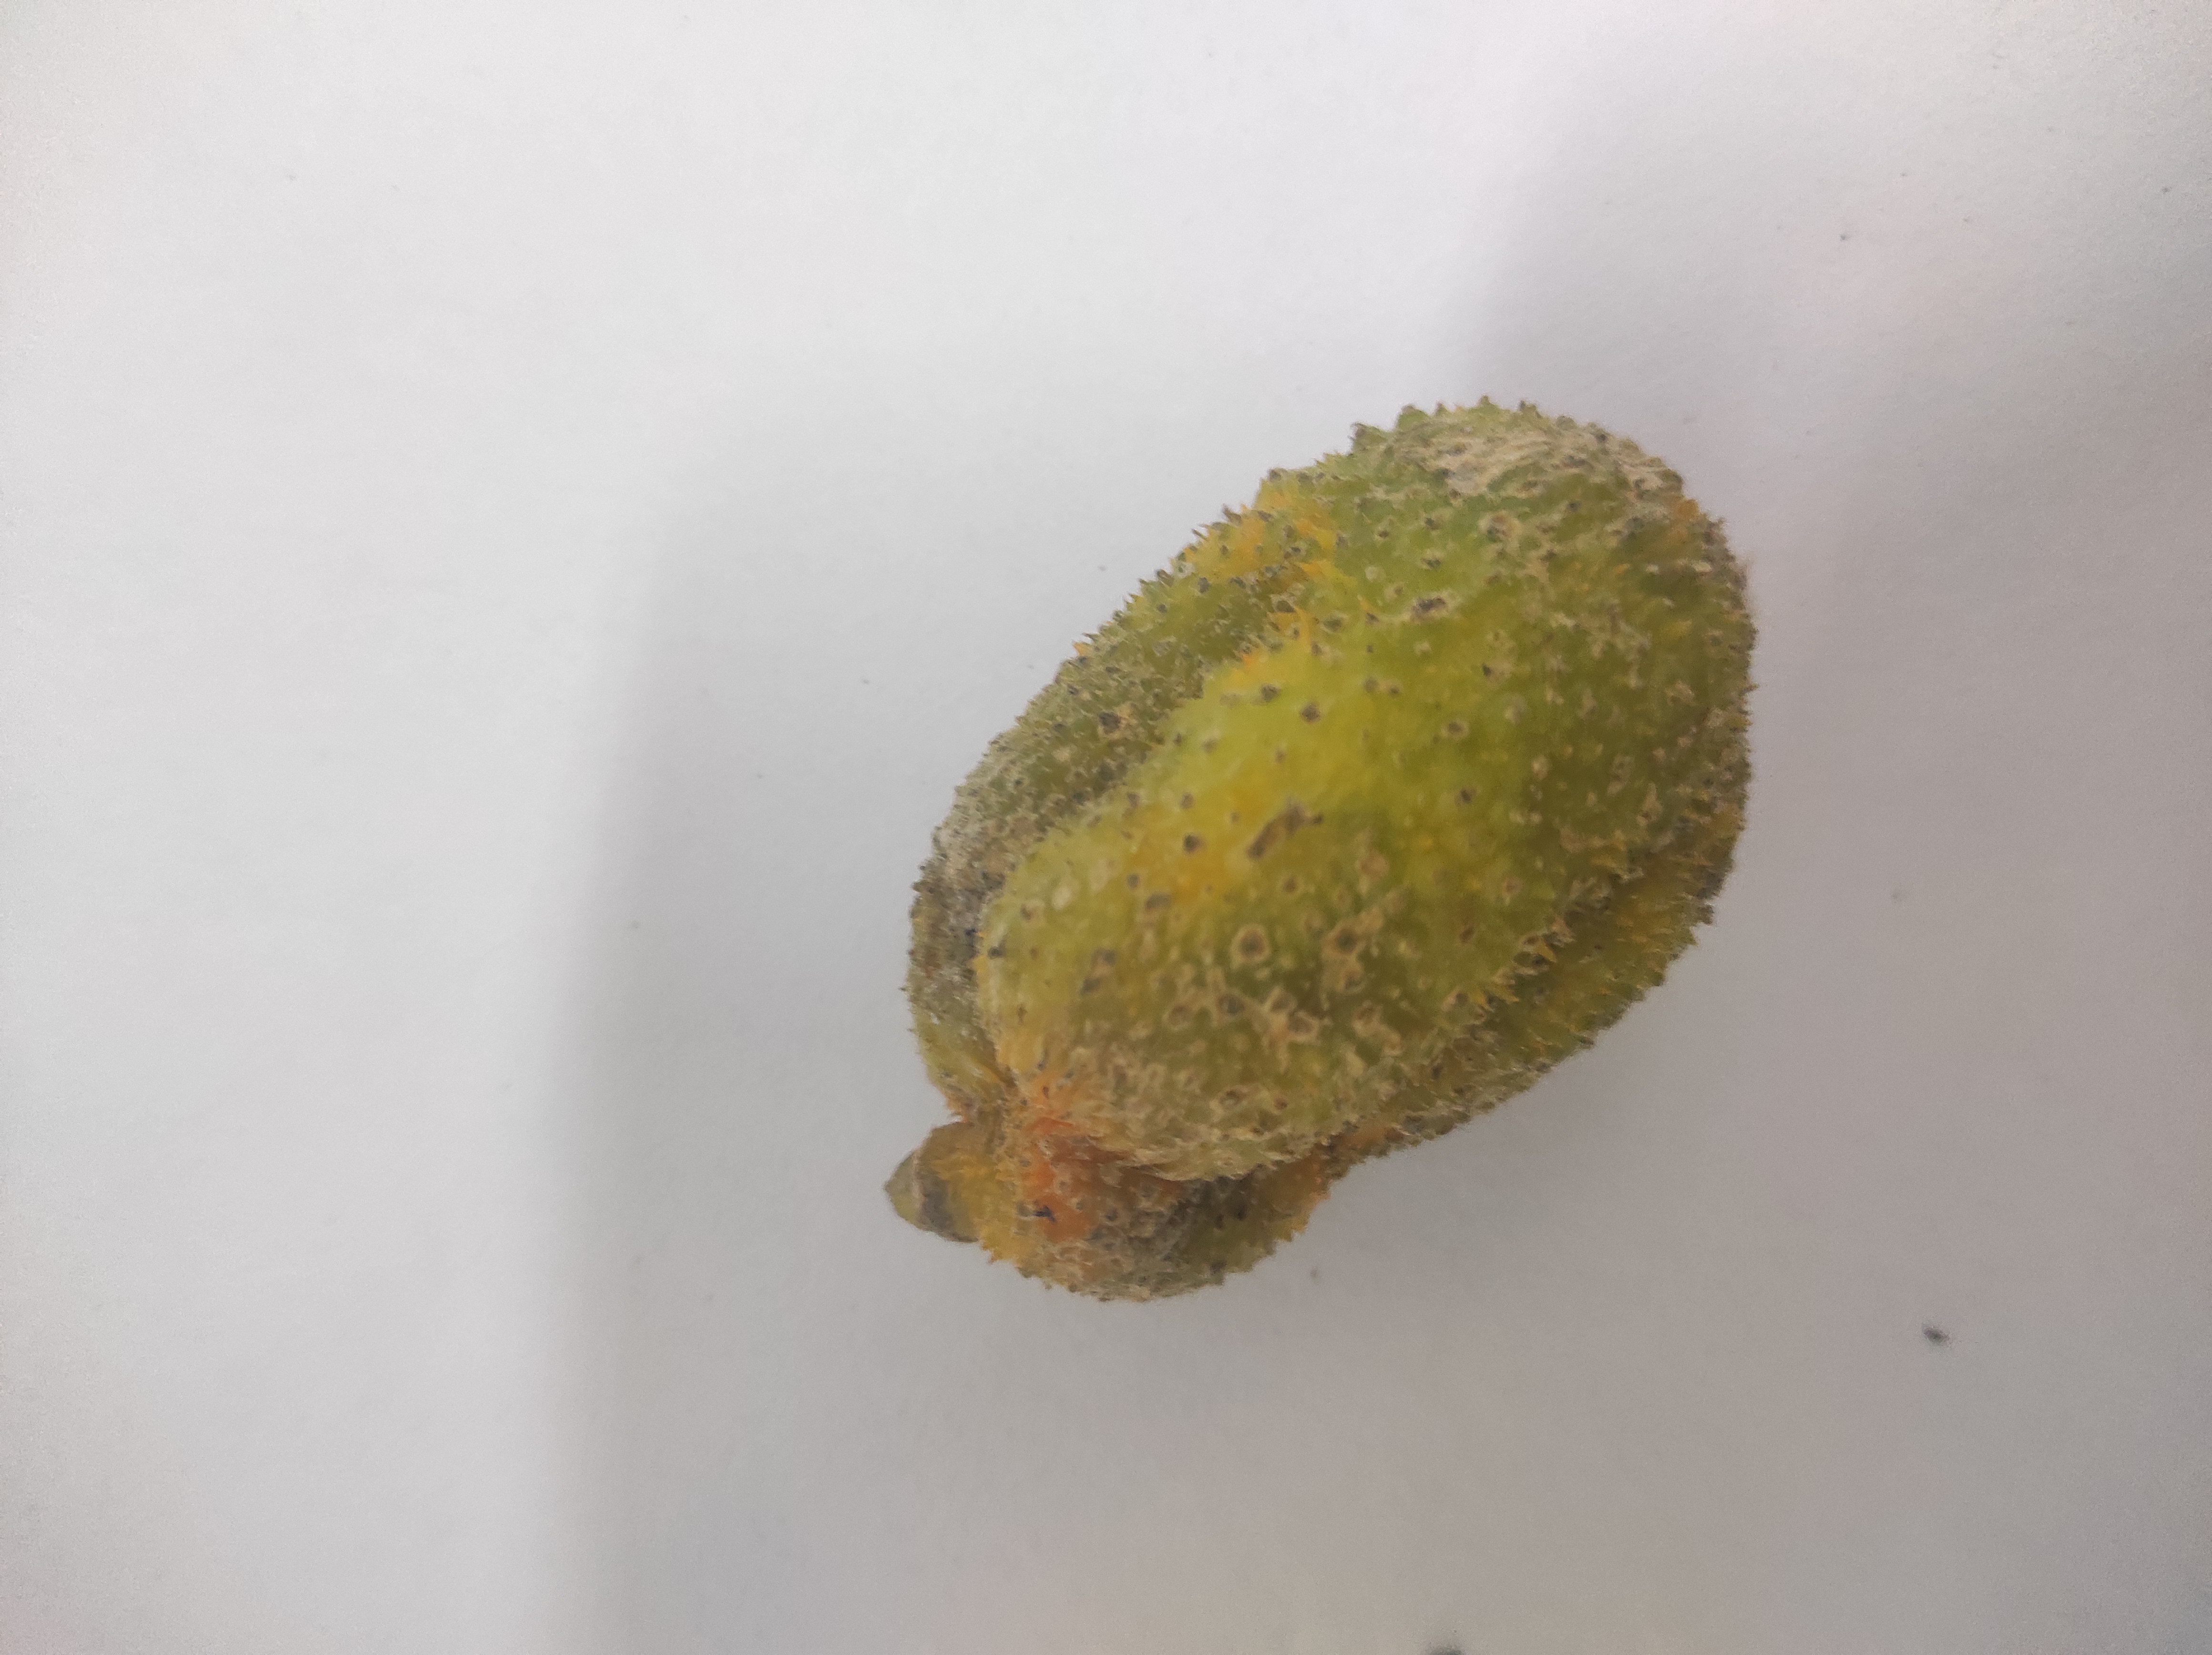
Crop: Spiny Gourd
Condition: Damaged